Roland Arthur Charles North

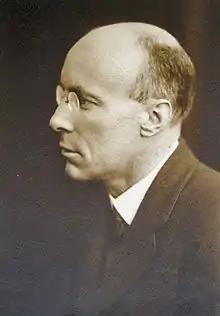

Roland Arthur Charles North, CMG (28 January 1889 – 18 June 1961) was an English colonial administrator. He was the Secretary for Chinese Affairs in the Hong Kong colonial government. He was interned at Stanley Camp during the Japanese occupation of Hong Kong.